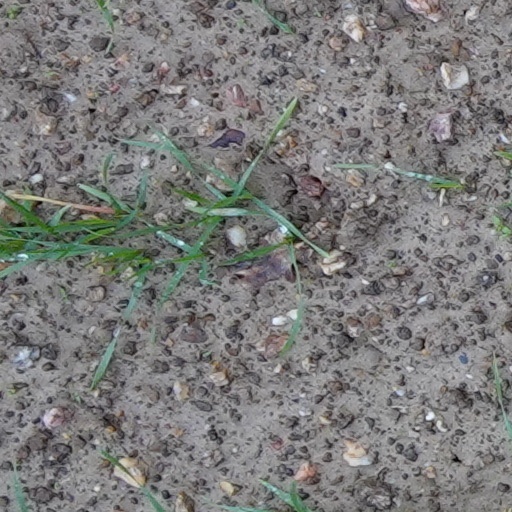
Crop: wheat